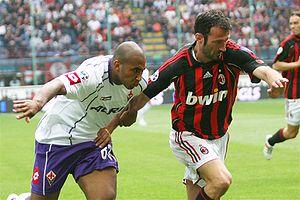
Giuseppe Favalli est un footballeur italien, né le 8 janvier 1972 à Orzinuovi. Il évoluait au poste d'arrière latéral gauche au sein du Milan AC.
Reginaldo Ferreira da Silva, plus communément appelé Reginaldo, est un footballeur brésilien né le 31 juillet 1983. Il est attaquant.